Free State–Basotho Wars

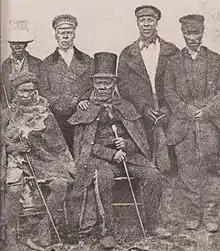
King Moshoeshoe I, founder of the Basotho nation, with his Ministers.

The Free State–Basotho Wars refers to a series of wars fought between King Moshoeshoe I, the ruler of the Basotho Kingdom, and white settlers, in what is now known as the Free State. These can be divided into the Senekal's War of 1858, the Seqiti War in 1865−1866 and the Third Basotho War in 1867−68.